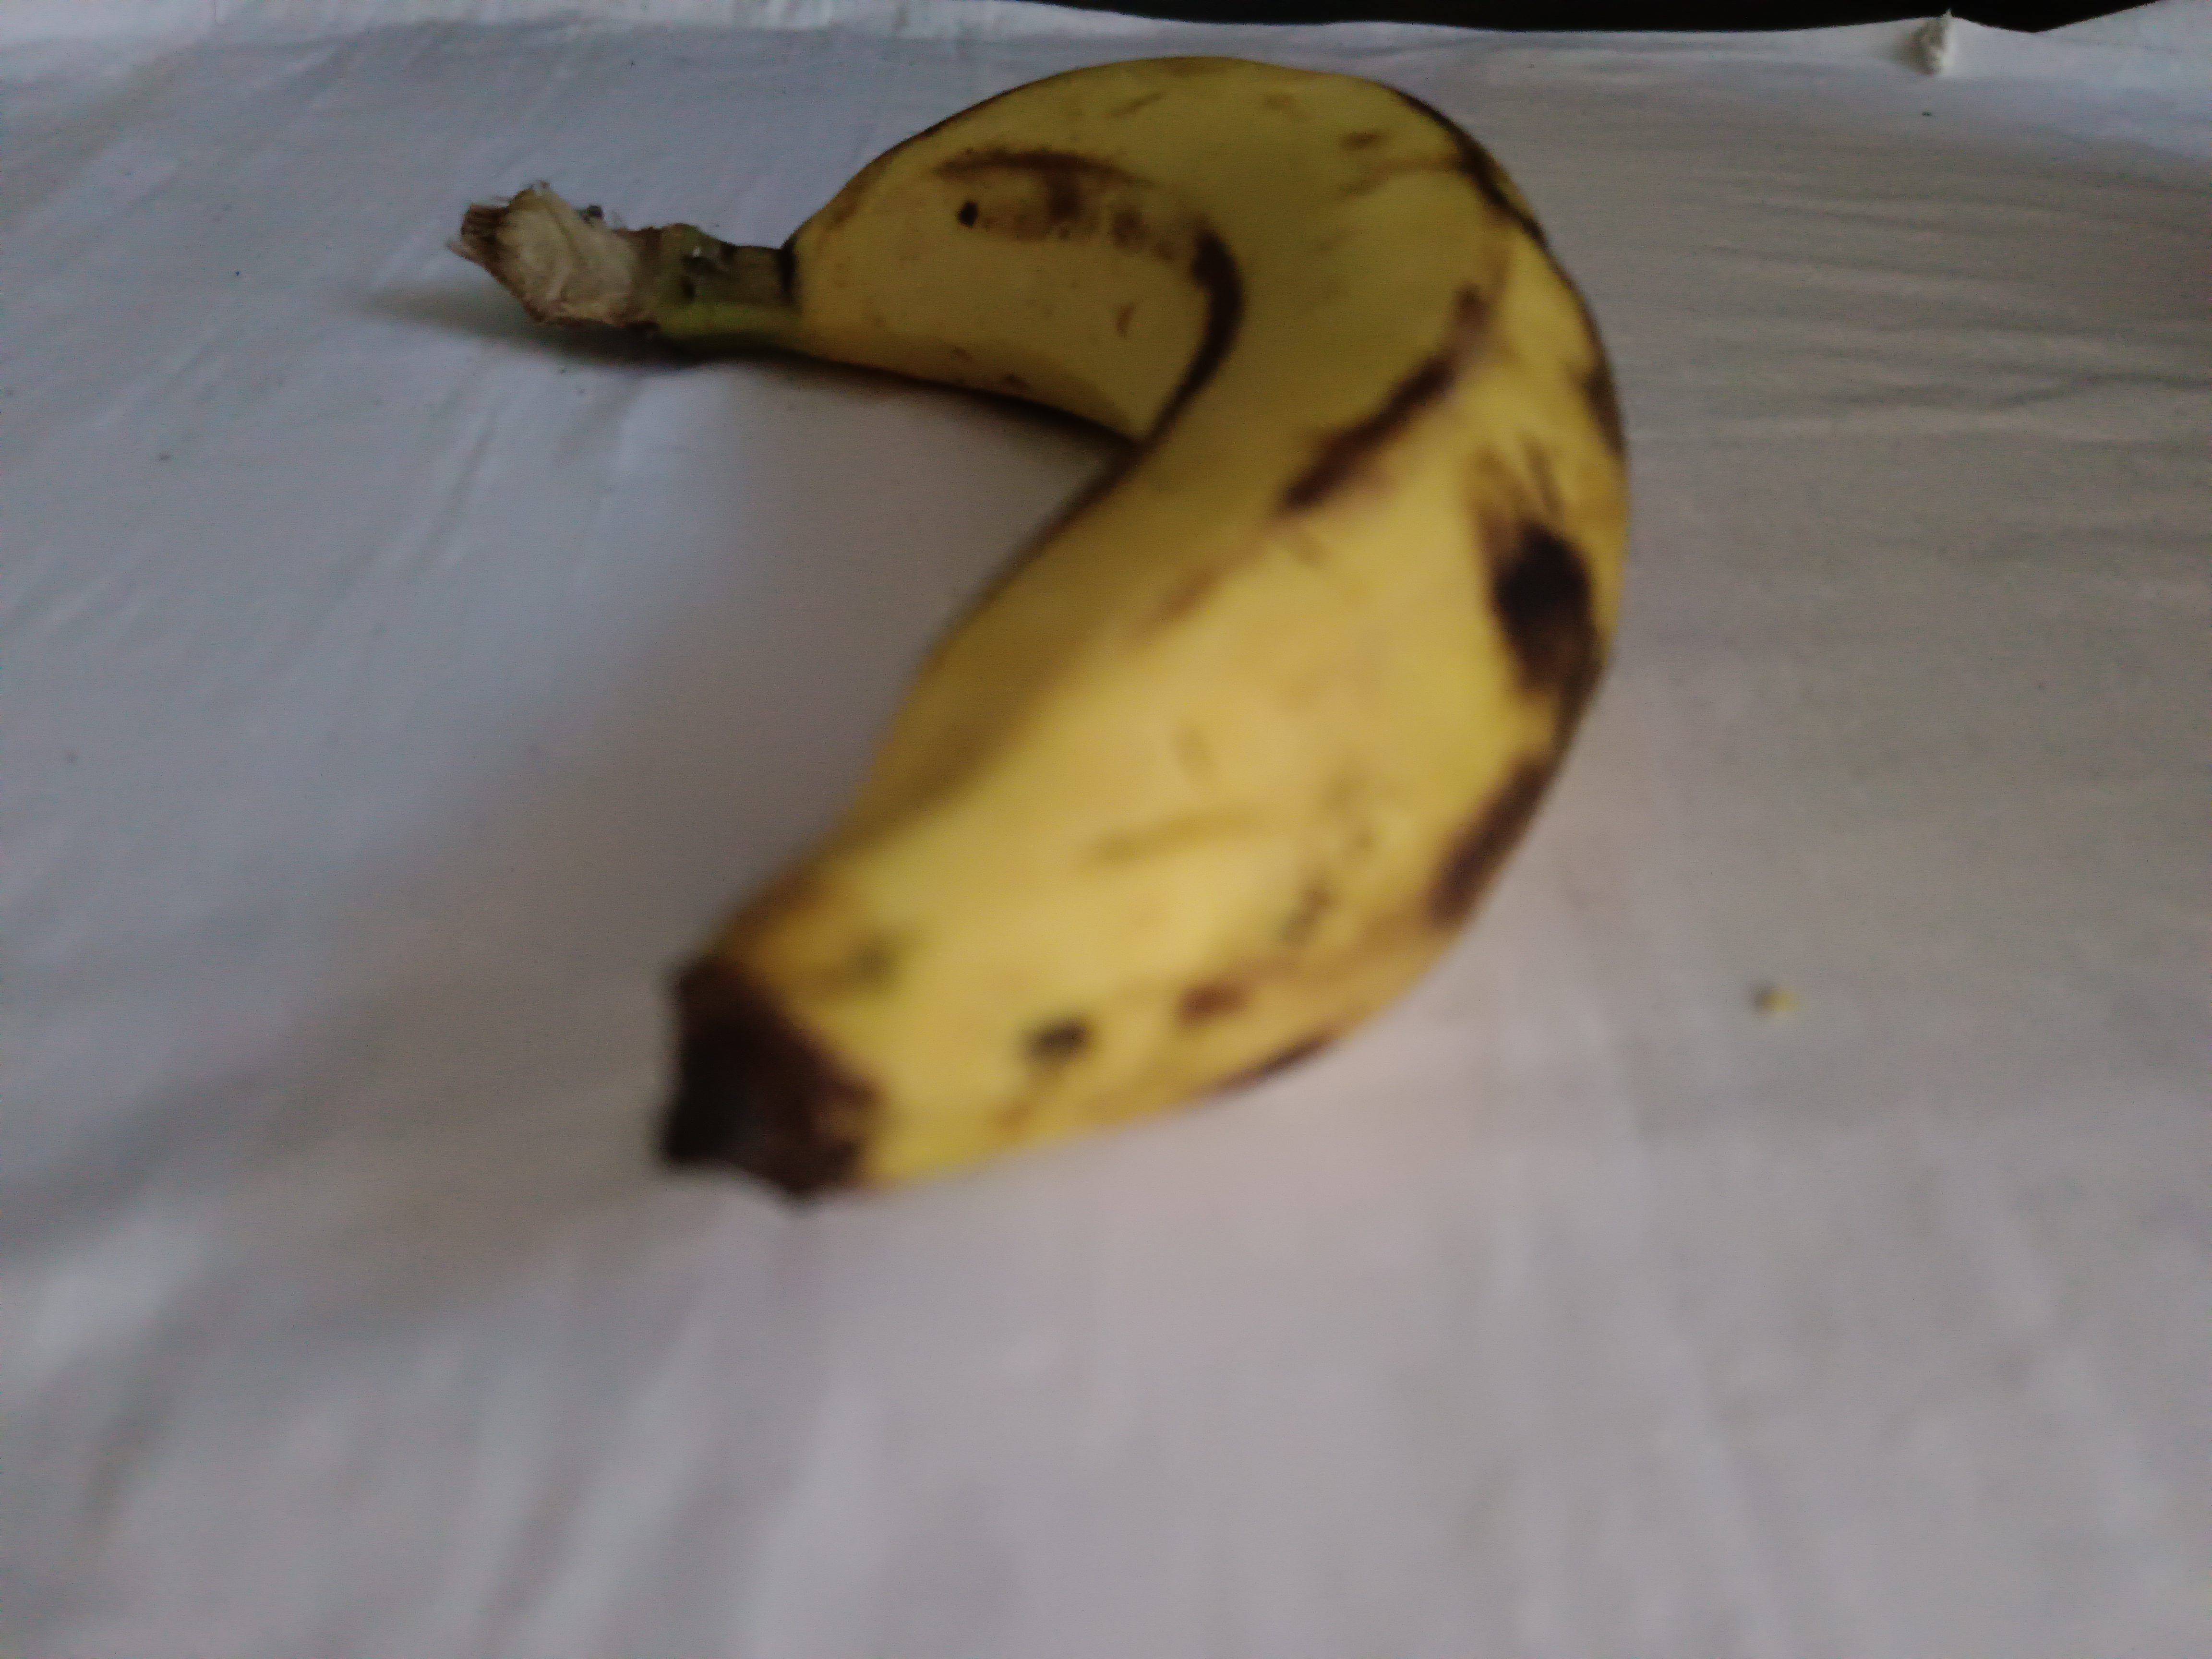
Banana variety: Shagor